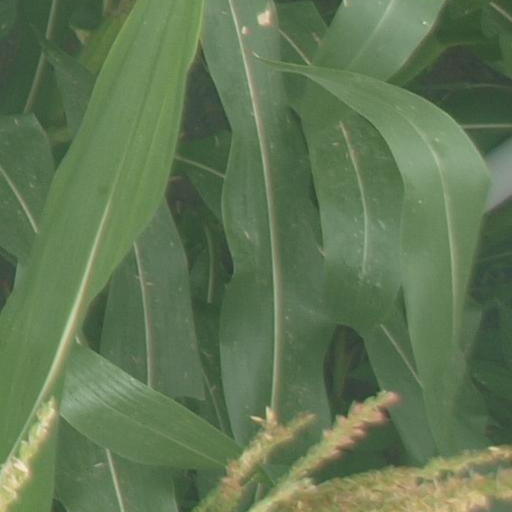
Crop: maize; corn